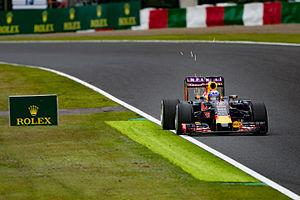
Le Grand Prix automobile du Japon 2015, disputé le 27 septembre 2015 sur le circuit de Suzuka, est la 930ᵉ épreuve du championnat du monde de Formule 1 courue depuis 1950. Il s'agit de la trente-et-unième édition du Grand Prix du Japon comptant pour le championnat du monde de Formule 1, la vingt-septième disputée à Suzuka et de la quatorzième manche du championnat 2015.